Cow Knob salamander

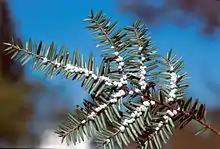
Cow Knob salamanders are threatened by the loss of hemlock forest and other suitable habitats via logging or invasive pests (such as woolly adelgid, pictured)

The salamanders are most active in the spring (April–June) and fall (September–October), sheltering during the harsher months of the summer and winter. In West Virginia, their peak season extends into the early summer. They forage on cool wet nights, prioritizing the forest floor but also venturing onto trees or rocks. A wide range of small invertebrates are taken as prey. "Plethodon punctatus" is a host to "Cepedietta michiganensis" (a ciliate) and "Batracholandros magnavulvaris" (a nematode), both of which are fairly benign gut parasites common among Appalachian salamanders.